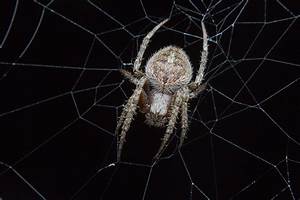
Label: spider